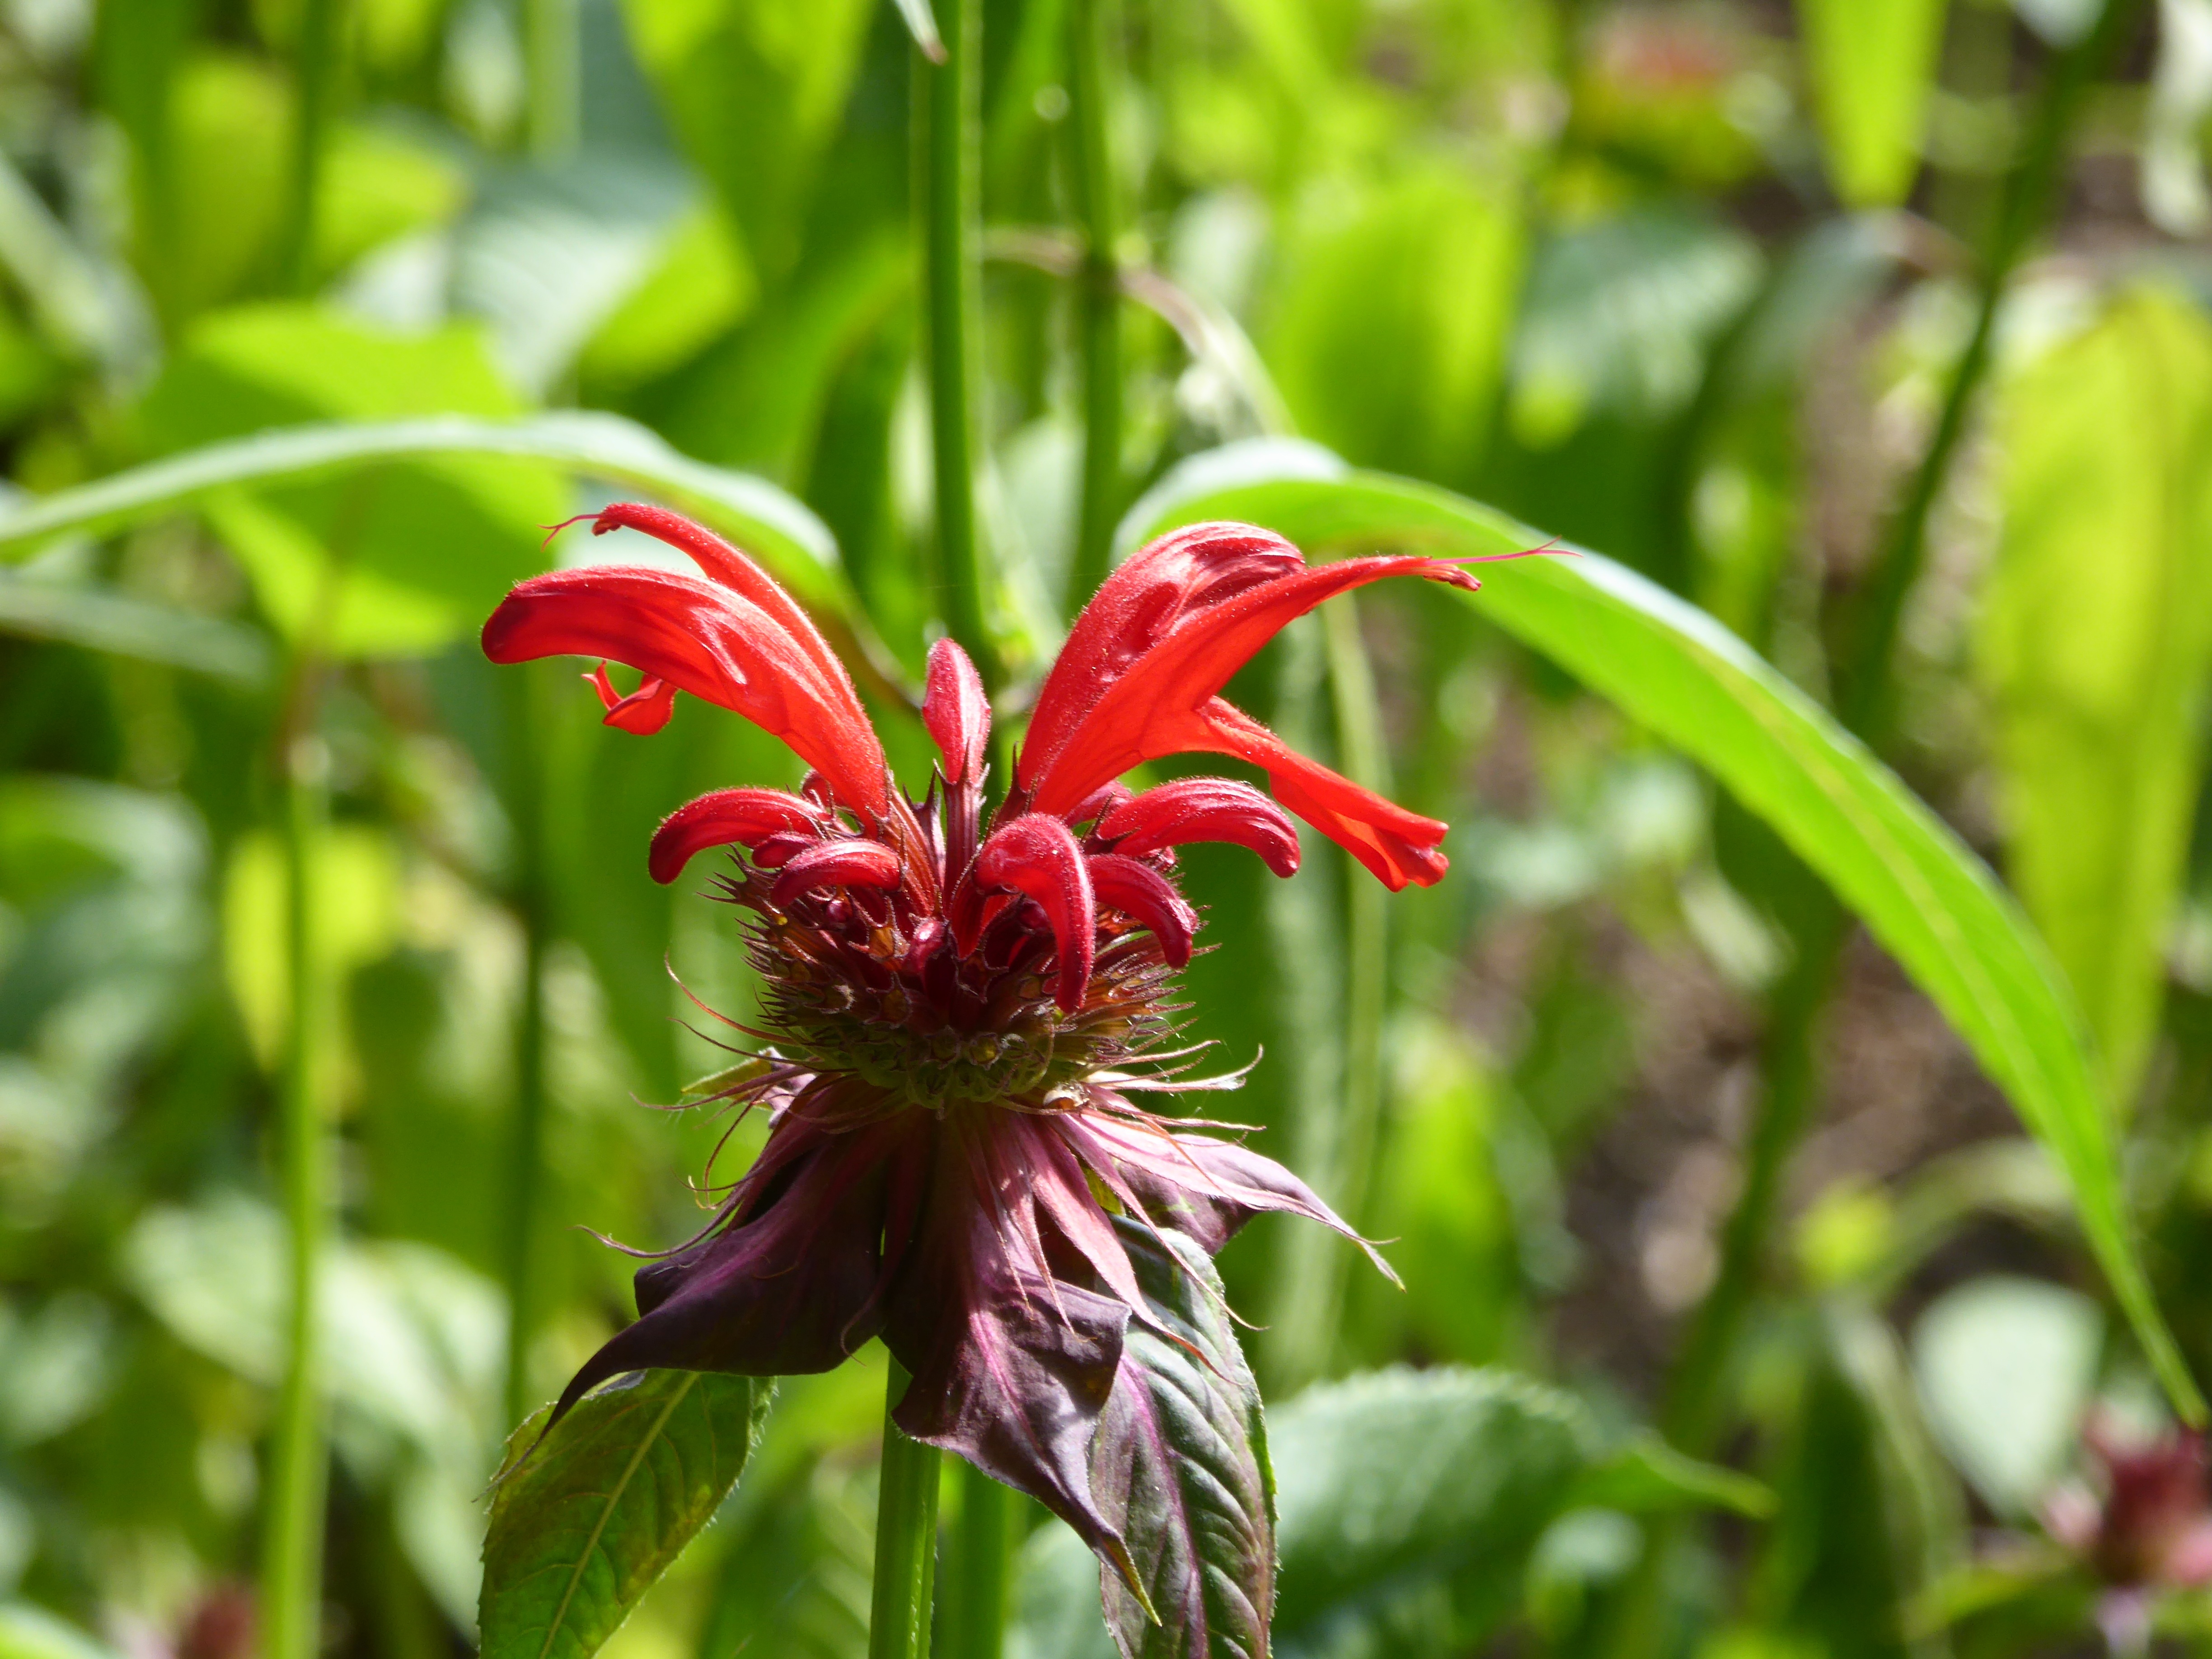
nature, blossom, plant, leaf, flower, bloom, red, herb, macro, botany, colorful, garden, close, flora, wildflower, shrub, bright, macro photography, ornamental plant, flowering plant, in ornamental garden, land plant, castilleja